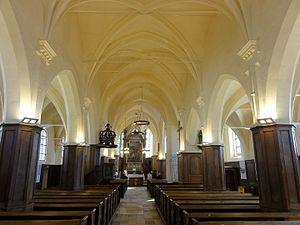
L'église Saint-Vincent est une église catholique paroissiale située à Moussy-le-Neuf, en France. Elle comporte quelques éléments du début du XIIIᵉ siècle, mais a presque entièrement été reconstruite au XVIᵉ siècle. C'est un édifice assez long, de faible hauteur, mais entièrement voûté d'ogives, et affichant un style gothique flamboyant rustique, avec une modénature très simple. Seul le chevet est plus soigné, et présente des fenêtres munies d'un remplage élaboré, caractéristique de la fin du XVᵉ et du premier tiers du XVIᵉ siècle. Le voûtement de la nef a été réalisé bien plus tard, vers 1560-1570 environ, et montre des influences de la Renaissance. À la période moderne, le portail a été refait, et les fenêtres latérales des bas-côtés ont été repercées. En somme, l'architecture de l'église Saint-Vincent est de faible intérêt : c'est son ensemble de mobilier des XVIIᵉ et XVIIᵉ siècles qui en fait un monument remarquable.